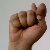
The image shows a hand gesture representing the letter 'T' in Indian Sign Language.